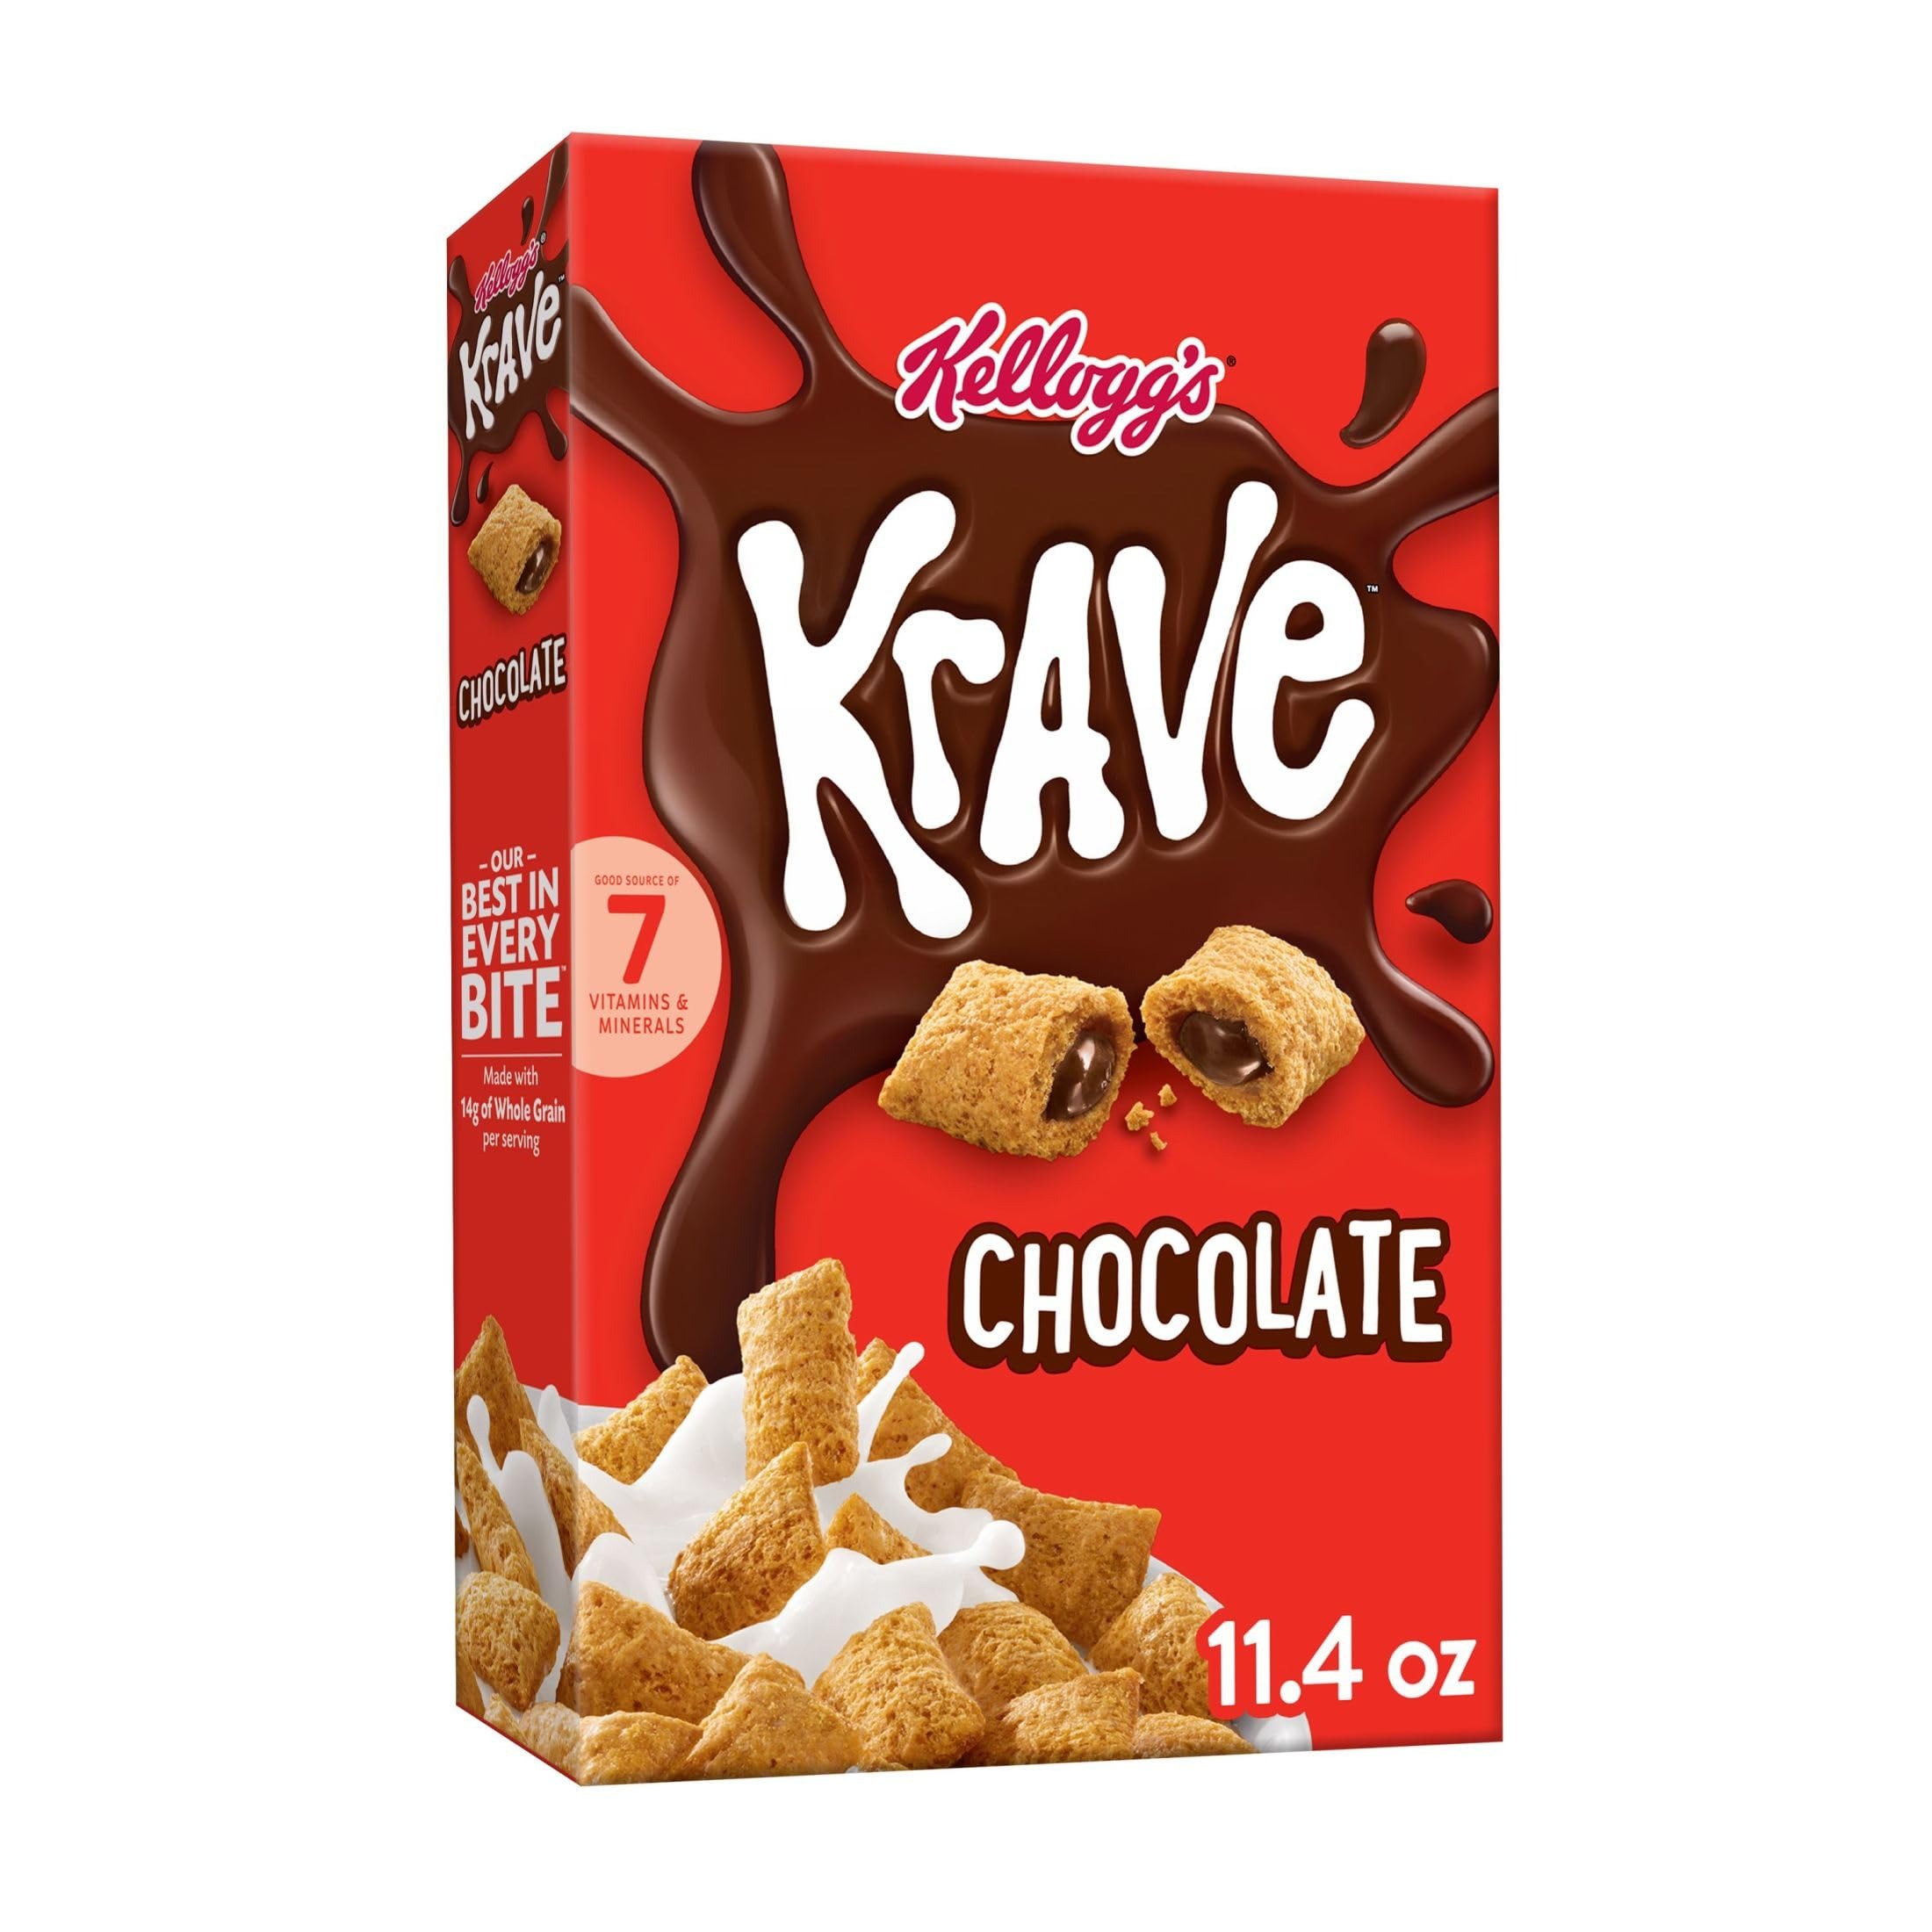
Item Name: Kellogg’s Krave Breakfast Cereal, 7 Vitamins and Minerals, Kids Snacks, Chocolate, 11.4oz Box (1 Box)
Bullet Point 1: Kellogg's is working with No Kid Hungry to provide free breakfast to children in need; Ends May 9, 2023; See packaging for more information
Bullet Point 2: A classic, family-favorite cereal that's perfect for both kids and adults; Makes a delicious cold breakfast at home or school, midday bite at work and after-dinner treat
Bullet Point 3: Good source of 7 vitamins and minerals; 14g of whole grain per 41g serving; No high fructose corn syrup; Contains milk, soy and wheat ingredients
Bullet Point 4: Pack some in a plastic bag for backpacks and lunchboxes; Stow some in your tote bag and desk for anytime snacking
Bullet Point 5: Includes 1, 11.4-ounce box of ready-to-eat Kellogg's Krave Chocolate breakfast cereal; Packaged for freshness and great taste
Value: 1.0
Unit: Count

Price: 6.19